Outdoor sculpture in Washington, D.C.

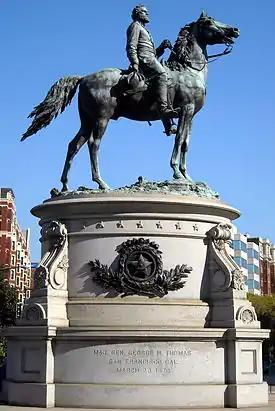
The bronze statue of Union Army general George Henry Thomas in Thomas Circle is considered one of the finest equestrian monuments in Washington, D.C.

There are many outdoor sculptures in Washington, D.C. In addition to the capital's most famous monuments and memorials, many figures recognized as national heroes (either in government or military) have been posthumously awarded with their own statue in a park or public square. Some figures appear on several statues: Abraham Lincoln, for example, has at least three likenesses, including those at the Lincoln Memorial, in Lincoln Park, and the old Superior Court of the District of Columbia. A number of international figures, such as Mohandas Gandhi, have also been immortalized with statues. The "Statue of Freedom" is a 19½-foot (5.9 m) tall allegorical statue that rests atop the United States Capitol dome.